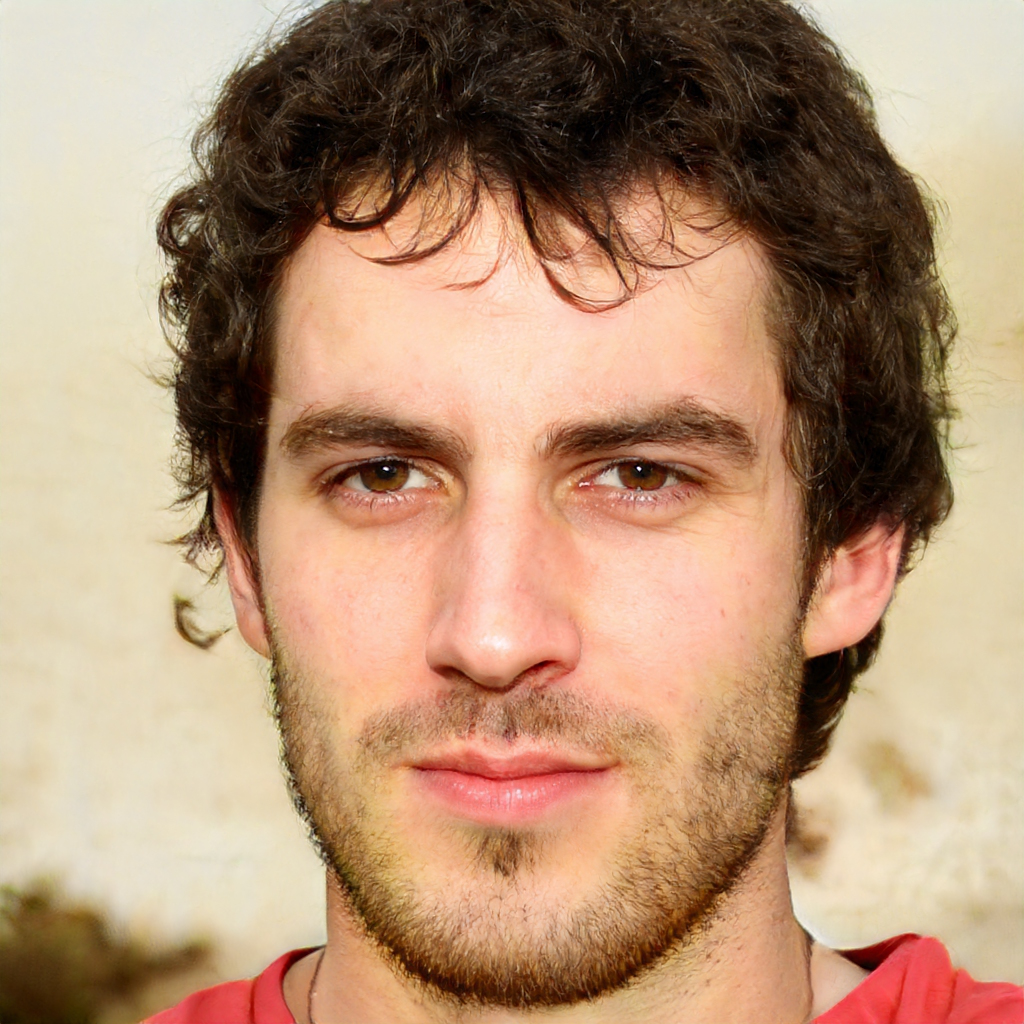
Label: No Watermark